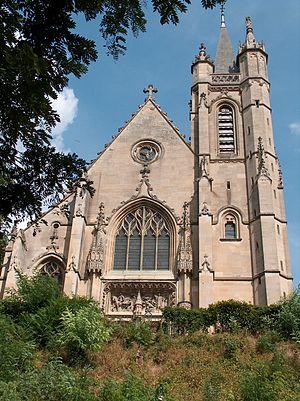
Collégiale de Montmorency en France
Le doyenné d'Enghien-Montmorency est un groupement paroissial sous l'autorité du diocèse de Pontoise, le doyen actuel est le père Kurowski, curé des paroisses Saint-Martin et Saint-François de Montmorency.
Cet article recense les monuments historiques de France classés en 1840, la première protection de ce type dans le pays.
Anne de Montmorency, comtesse de Laval, née à une date inconnue, morte en 1525, est la fille de Guillaume de Montmorency, et d’Anne Pot, dame de La Rochepot.
Guy XVI de Laval ou encore Nicolas de Laval-Montfort, fut comte de Laval, baron de Vitré, vicomte de Rennes, baron de La Roche-Bernard, baron d'Acquigny et de Crèvecœur, seigneur de Montfort, de Gaël, baron de Quintin, du Perrier, seigneur d'Avaugour, de Beffou, de Belle-Isle, châtelain de La Bretesche, seigneur de La Roche-en-Nort, de Laz, seigneur de Tinténiac, de Bécherel et de Romillé, seigneur de Lohéac, de Bréal, et de La Roche-en-Nort, seigneur de La Roche-d'Iré, de chevalier de l'Ordre de Saint-Michel, gouverneur et lieutenant-général en Bretagne, capitaine de Rennes, amiral de Bretagne.
La collégiale Saint-Martin de Montmorency est une église de style gothique flamboyant du XVIᵉ siècle située dans le Val-d'Oise, en région Île-de-France. Bâtie sur un éperon rocheux et précédée d'une terrasse, elle domine la vallée de Montmorency. Remarquable pour son unicité architecturale avec une sobriété et harmonie correspondant à son premier rôle de lieu de sépulture de la maison de Montmorency, la collégiale est surtout réputée pour son exceptionnelle série de quatorze vitraux de la Renaissance, qui se distingue même sur le plan national. Depuis 1631, soit un an avant l'exécution du dernier connétable Henri II de Montmorency, elle sert également d'église paroissiale, et se concentre sur ce rôle unique après la Révolution française. Tout comme l'église Saint-François, l'ancienne collégiale accueille les fidèles catholiques de Montmorency et relève du diocèse de Pontoise. En 2010, son curé est le père Kurowski.